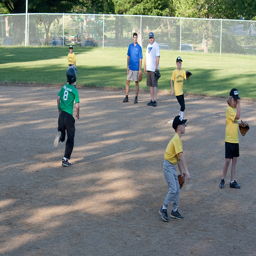
Young children playing on field with adults looking on.
the men are coaching the boys baseball team.
Small children play baseball with the yellow team in the field and the green team hitting.
there are children playing a game of baseball
a bunch of kids play a game of baseball